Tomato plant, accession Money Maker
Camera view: tilt-top (135 deg); turntable rotation: 300 degrees
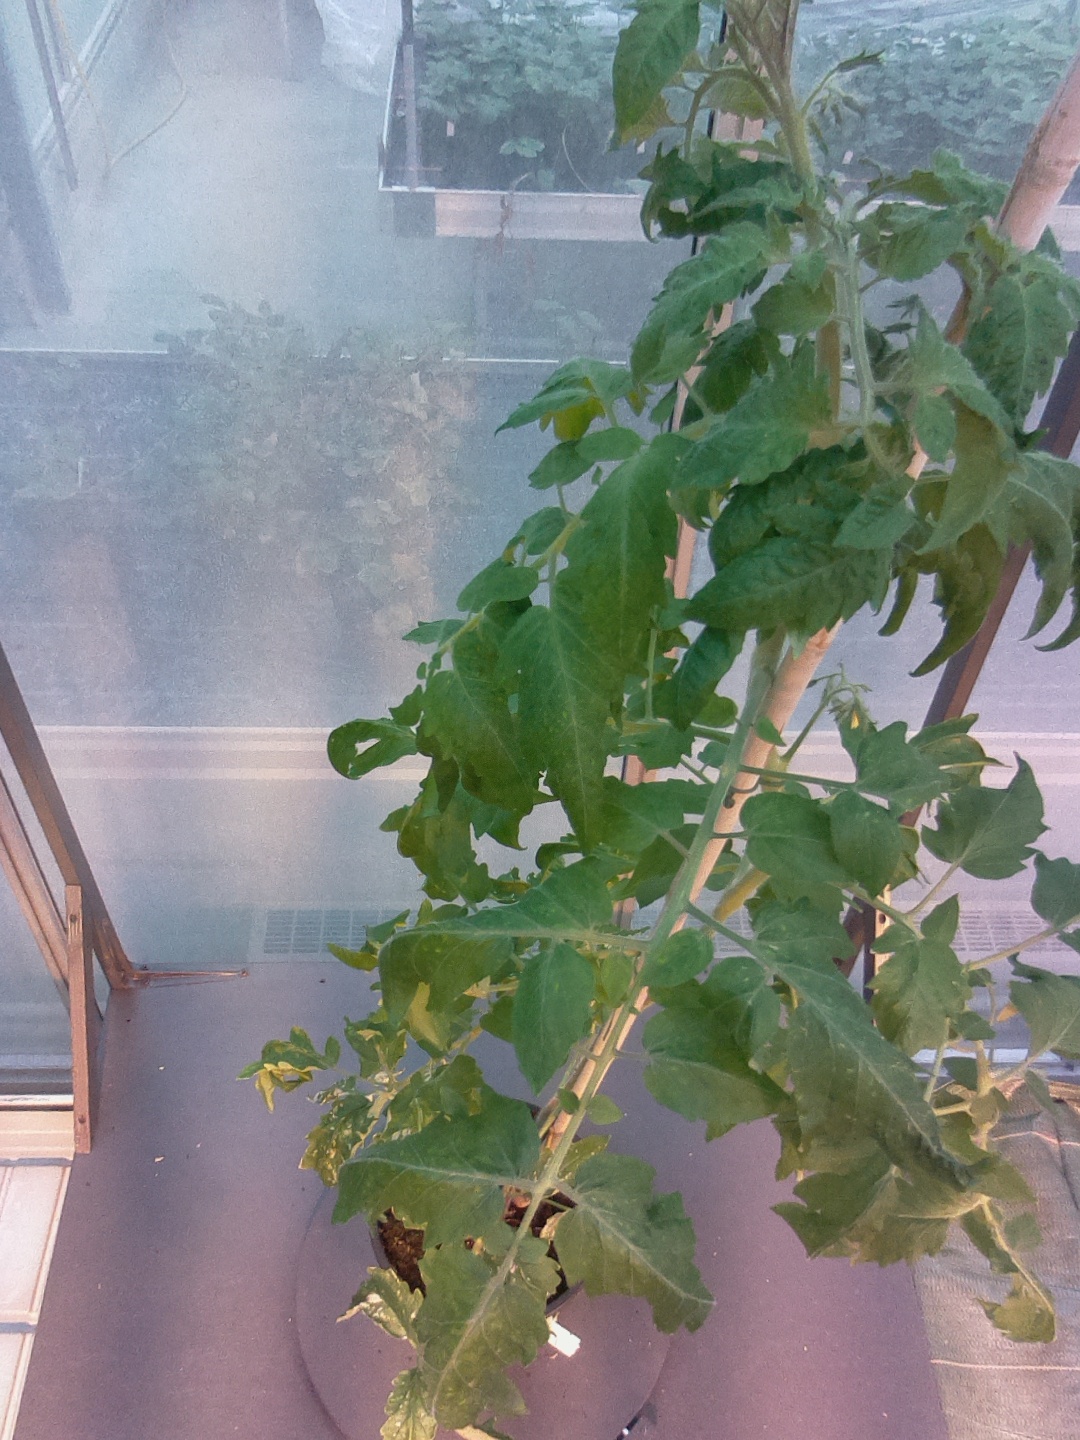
BBCH growth stage 61: 10%-20% of flowers open